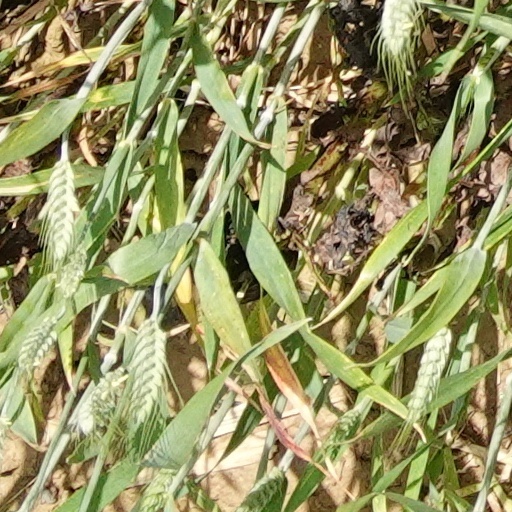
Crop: wheat